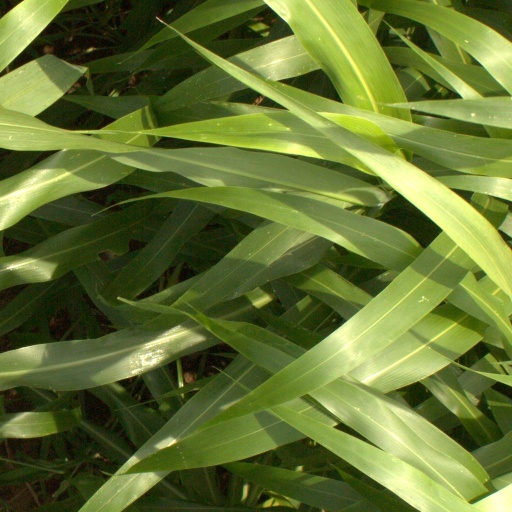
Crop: sorghum